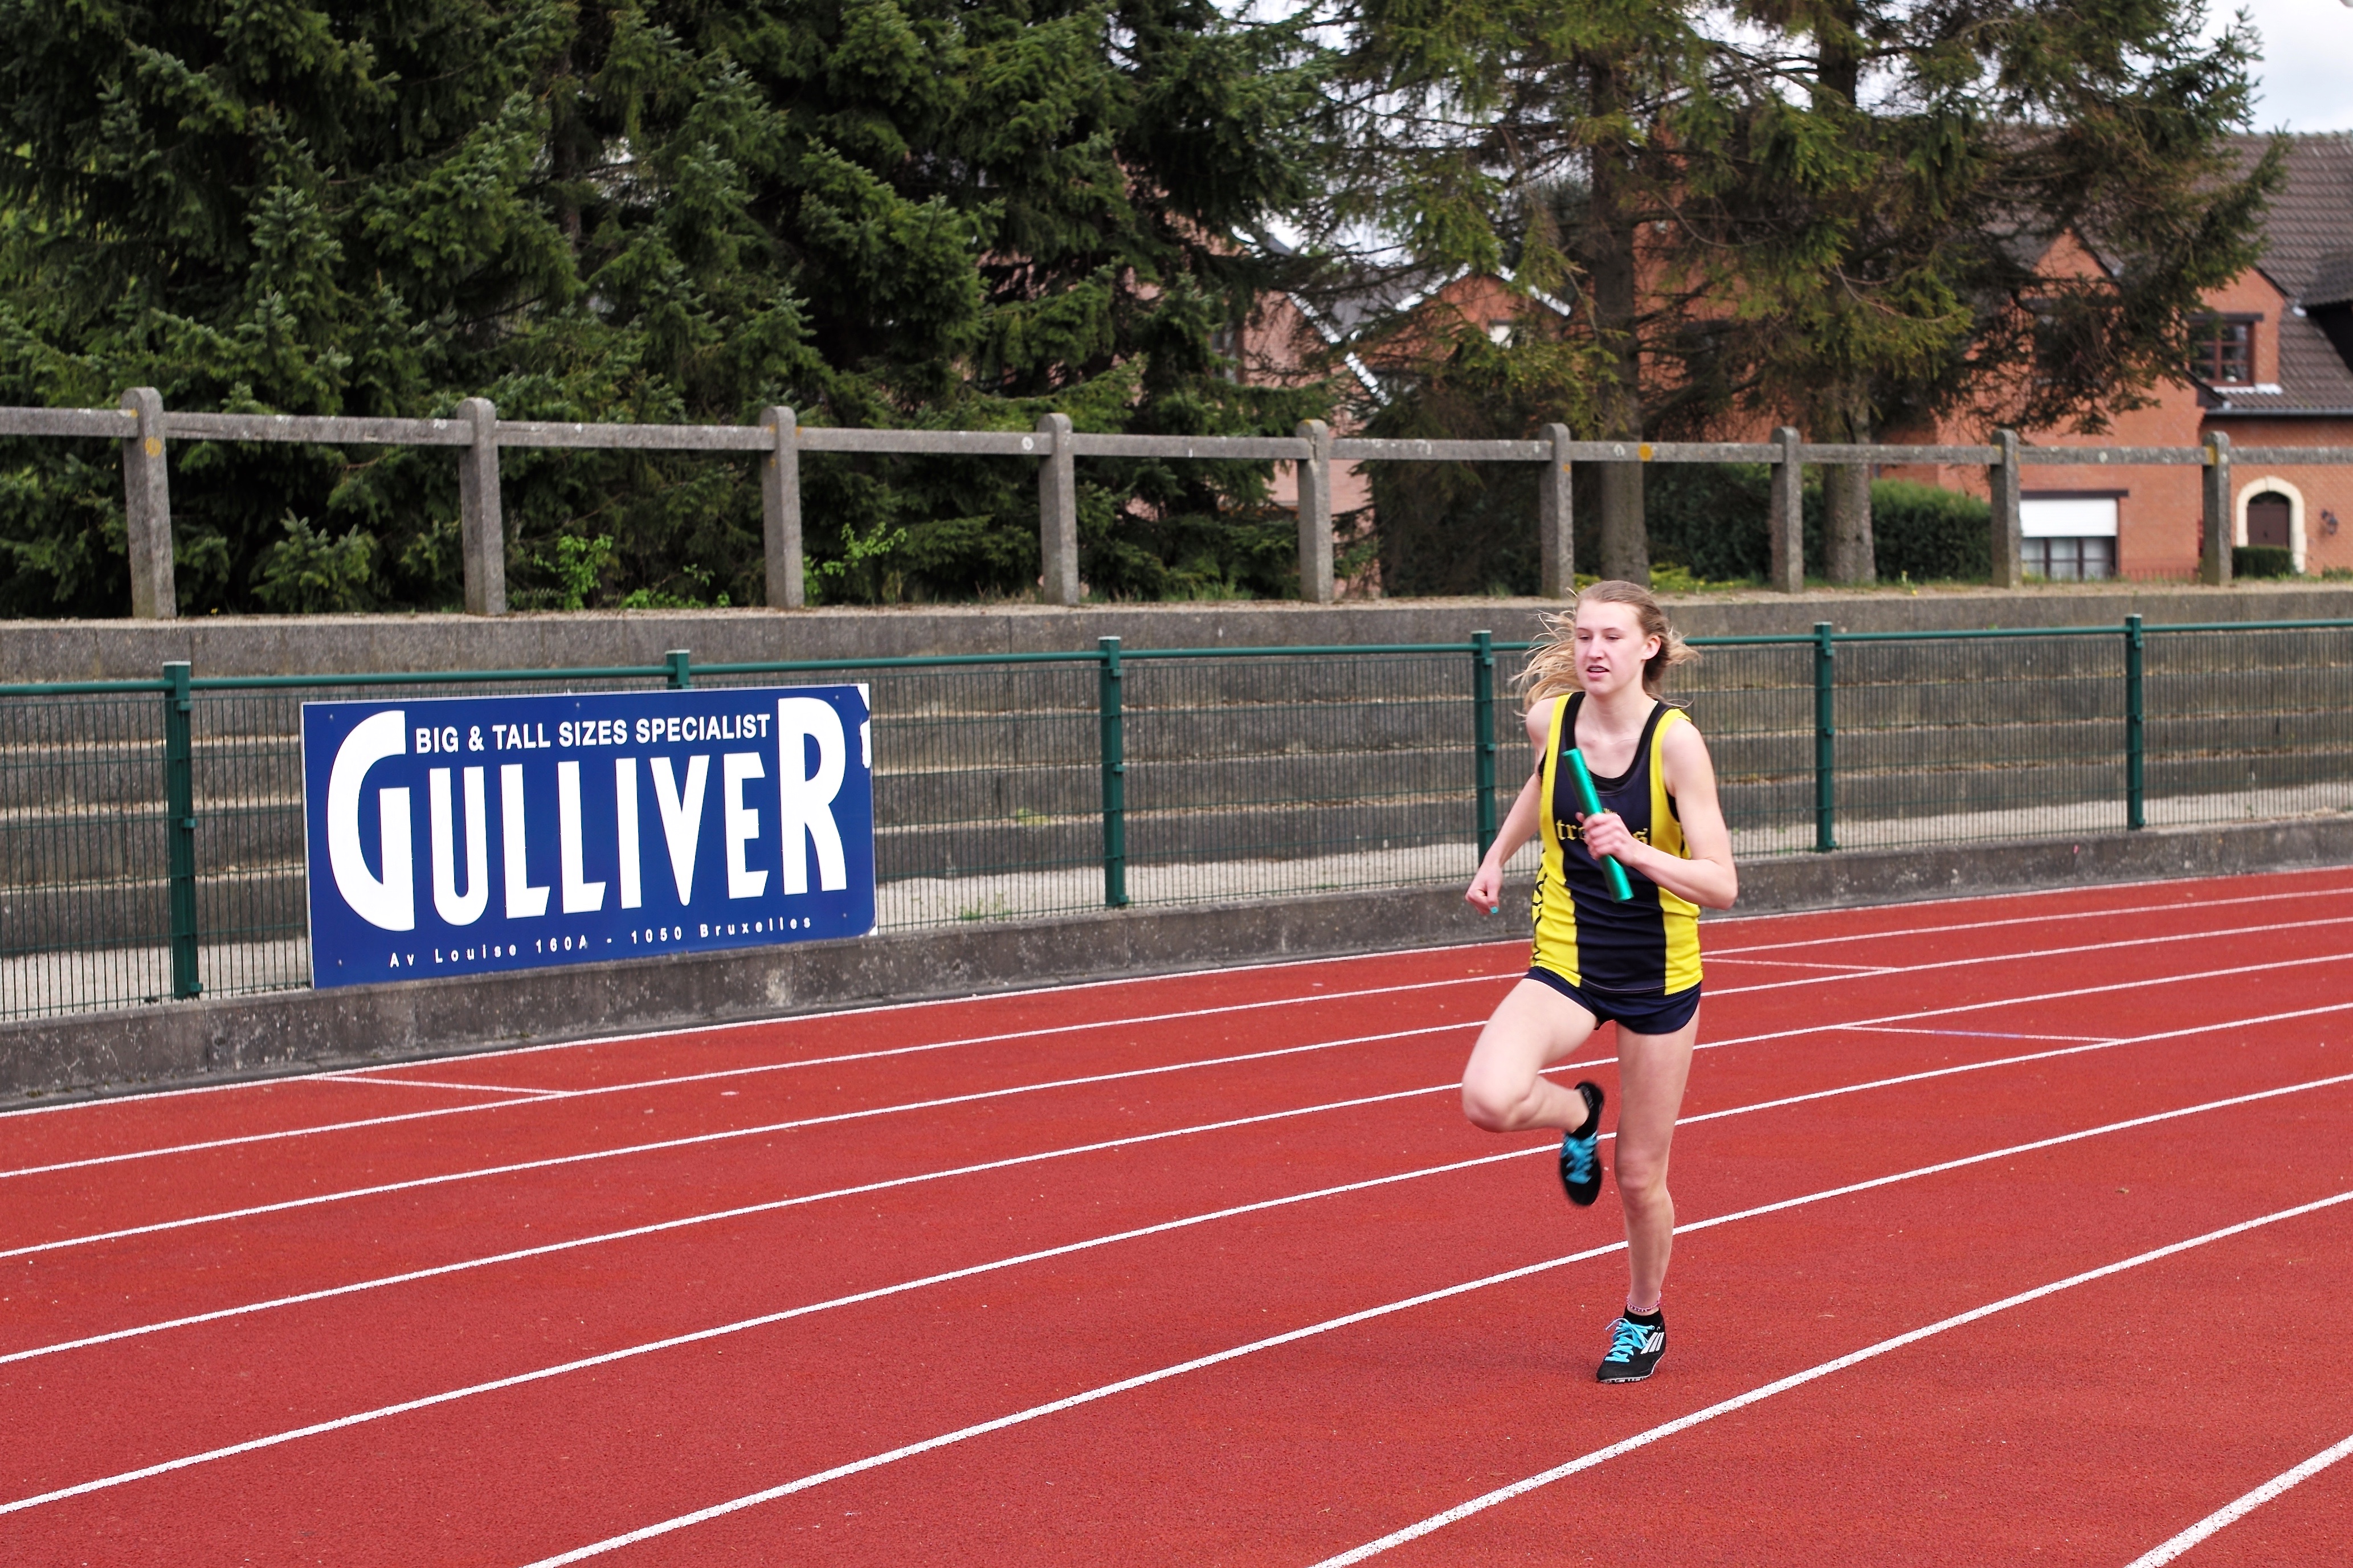
track, running, run, jumping, runner, ash, belgium, race, competition, holland, hague, netherlands, international, girls, m, american, sports, boys, 50, school, runners, junior, leica, 240, summilux, varsity, athletics, meet, waterloo, sprint, stjohns, hurdle, physical exercise, human action, track and field athletics, middle distance running, 800 metres, 110 metres hurdles